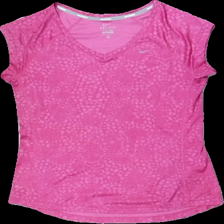
View: front
Type: T-shirt
Category: Ladies
Brand: Nike
Colors: Pink
Material: 100% polyester
Pattern: Logo print
Cut: V-collar
Size: M
Season: All
Price range: <50
Recommended usage: Reuse
Description: tränings t-shirt